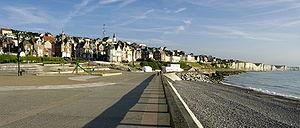
La ville d'Ault vue de la plage.
Ault est une commune française située dans le département de la Somme en région Hauts-de-France.